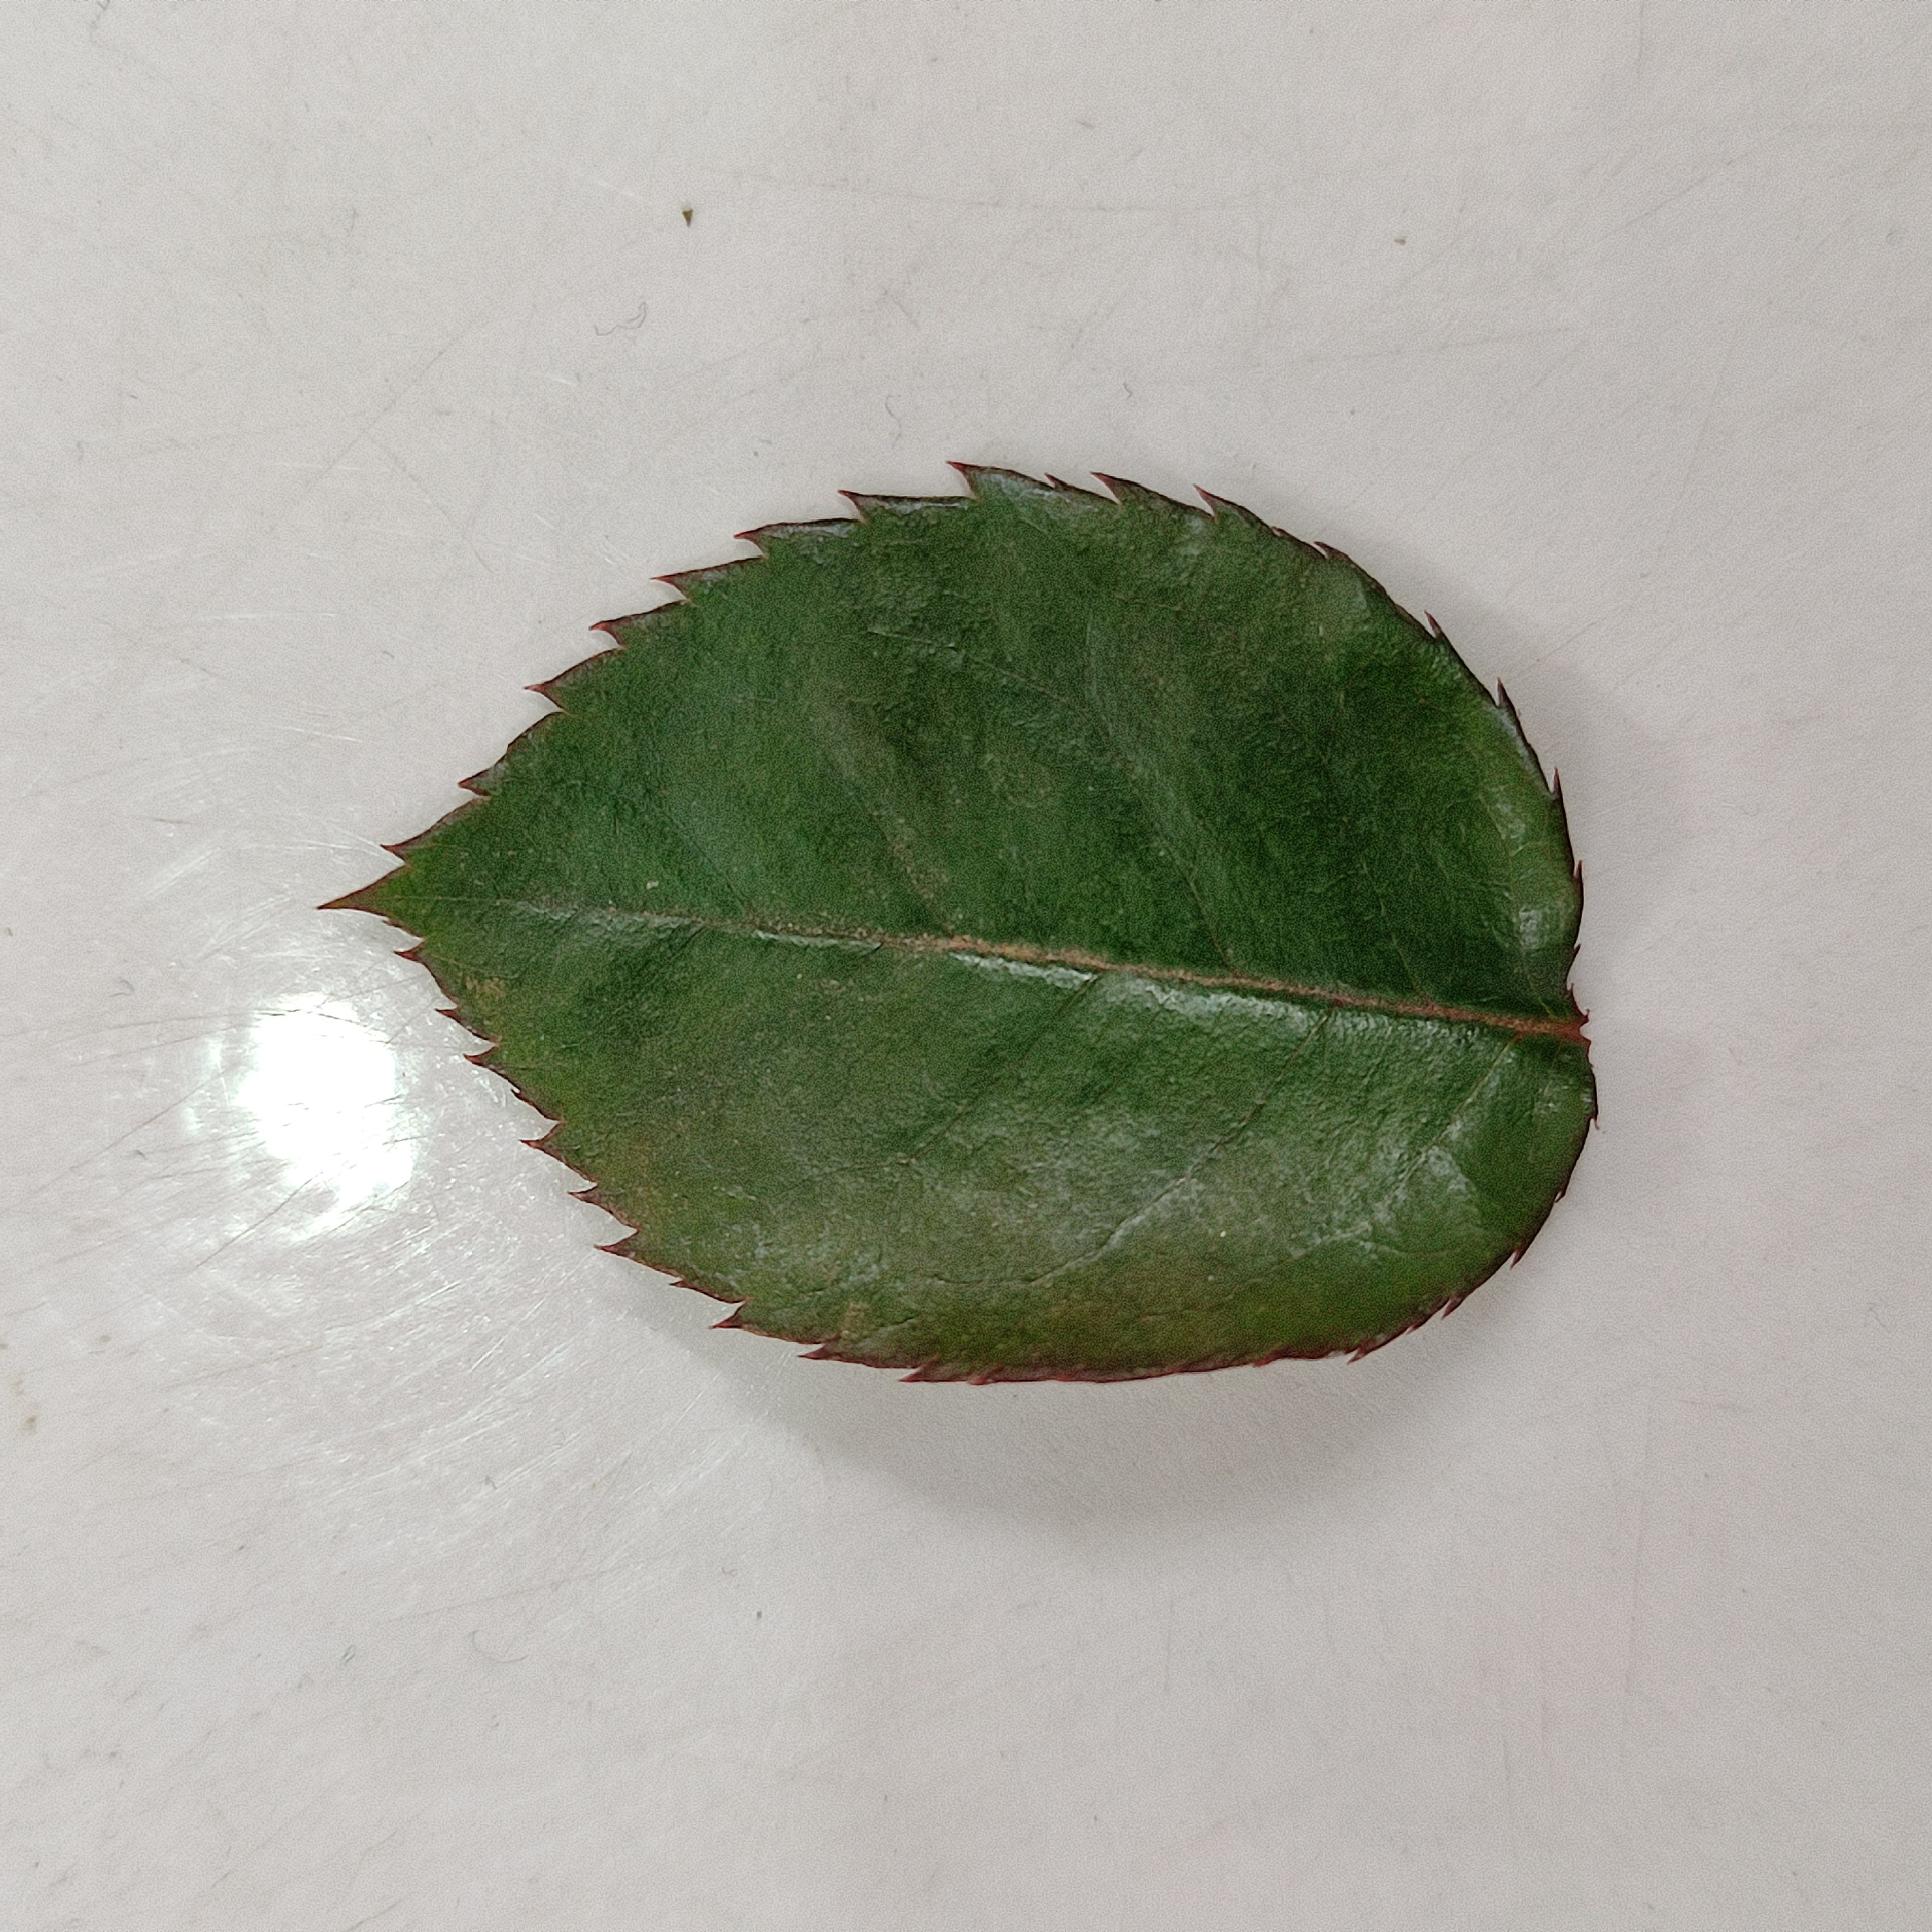
Label: Healthy Leaf